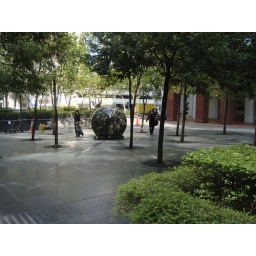
spinning water ball in park